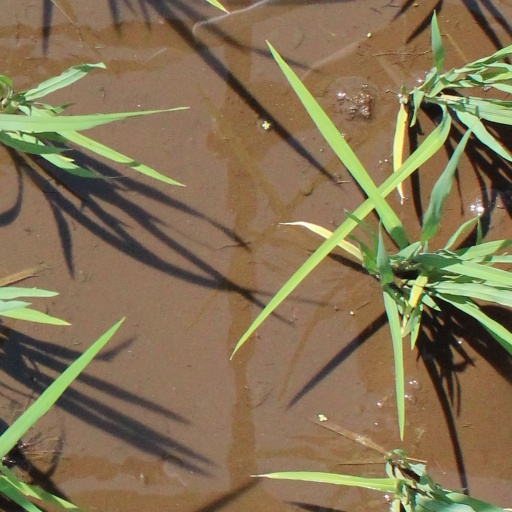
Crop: rice